Victor Lagye

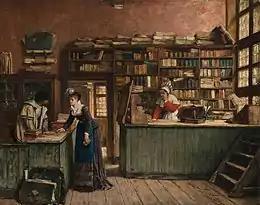
"Visiting the lawyer"

He designed the title pages and illustrations for several Flemish authors. He also designed the illustrations for an edition of the Belgian Constitution published in 1852. In the edition the text of the constitution was surrounded by ornamented frames. Key provisions were illustrated outside of the text with 12 plates made from wood block engravings, which were carved by the engravers Henri Brown, William Brown, Charles Ligny, E. Vermorcken and Adolphe-Francois Pannemacker. Lagye designed the figures, frames, armorial bearings and seals.